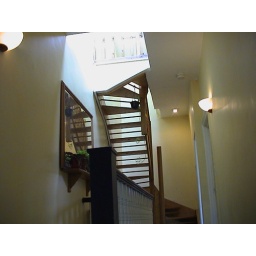
staircase to the loft conversion. even in mid winter the centre of the property has natural light from the windows in the roof